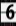
Number: 6